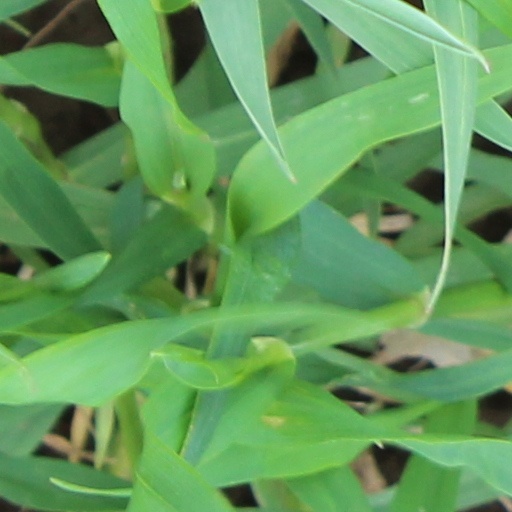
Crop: wheat